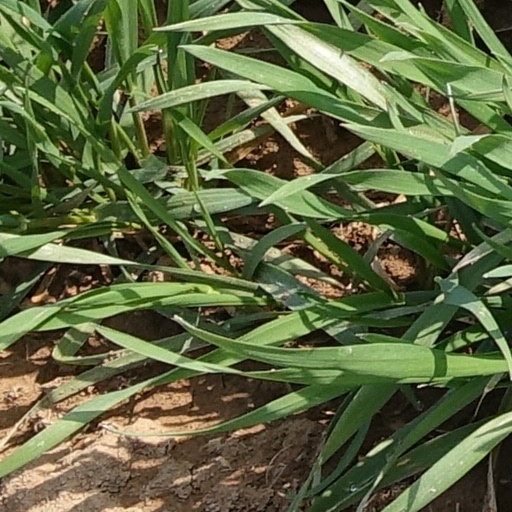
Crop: wheat